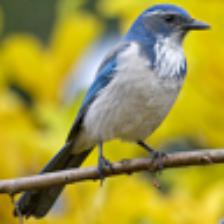
Label: NonHuman